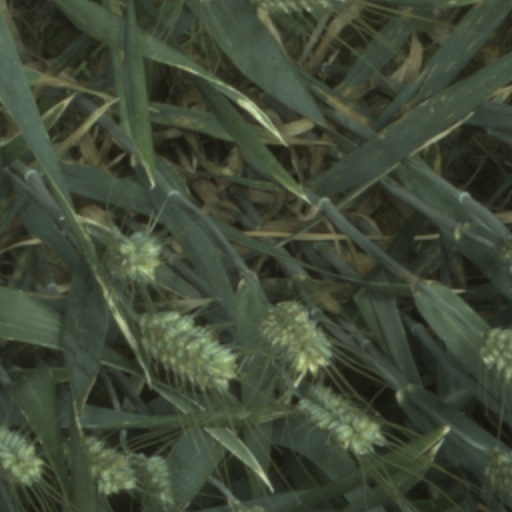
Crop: wheat